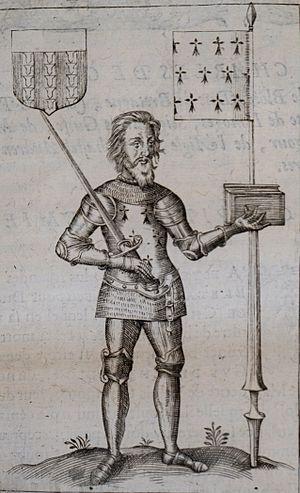
image issue du lvre de André du Chesne ː ""histoire de la famille de chatillon..."", reproduction d'image issue du portrait se trouvant en la chapelle st-Antoine de l'église st-jean baptiste d'Angers. ."
La collégiale Saint-Lézin était située à Angers, en Maine-et-Loire.
Guérande est une commune de l'ouest de la France, située dans le département de la Loire-Atlantique en Bretagne historique et appartenant à la région des Pays de la Loire. Sa partie urbaine occupe le sommet d'un coteau qui domine un territoire presque entièrement entouré d'eau, salée ou douce, dénommé presqu'île guérandaise. L'histoire de la commune elle-même est fortement marquée par la présence de marais salants qui ont fait sa richesse.
Charles de Blois, aussi appelé Blois ou bienheureux Charles de Blois est né en 1319 à Blois et mort le 29 septembre 1364 à Auray. Fils de Guy Iᵉʳ de Châtillon, comte de Blois, et de Marguerite de Valois, sœur de Philippe de Valois, il fut baron de Mayenne, seigneur de Guise et, par mariage, comte baillistre de Penthièvre et duc baillistre de Bretagne. Il a été béatifié.